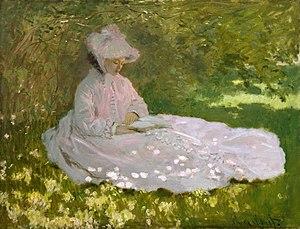
Le Walters Art Museum, situé à Baltimore dans le Maryland aux États-Unis, est un musée qui propose une collection d'art privée ouverte au public.